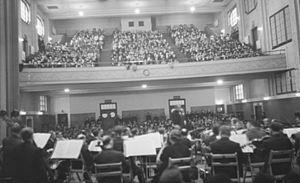
Le chef Wilfrid Pelletier dirige un orchestre à l'auditorium du Plateau situé au 3700, avenue Calixa-Lavallée à Montréal. Ce concert est présenté dans le cadre des «Children's Symphony Concerts»."
L'Orchestre symphonique de Montréal, dirigé par le chef d'origine américaine Kent Nagano depuis 2006, est un orchestre symphonique canadien basé à Montréal, fondé en 1934.